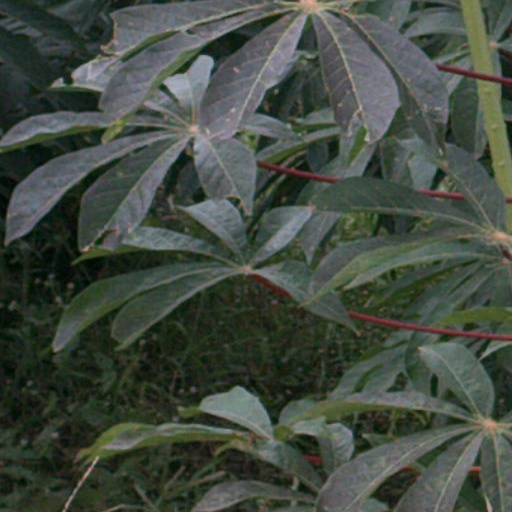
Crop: cassava